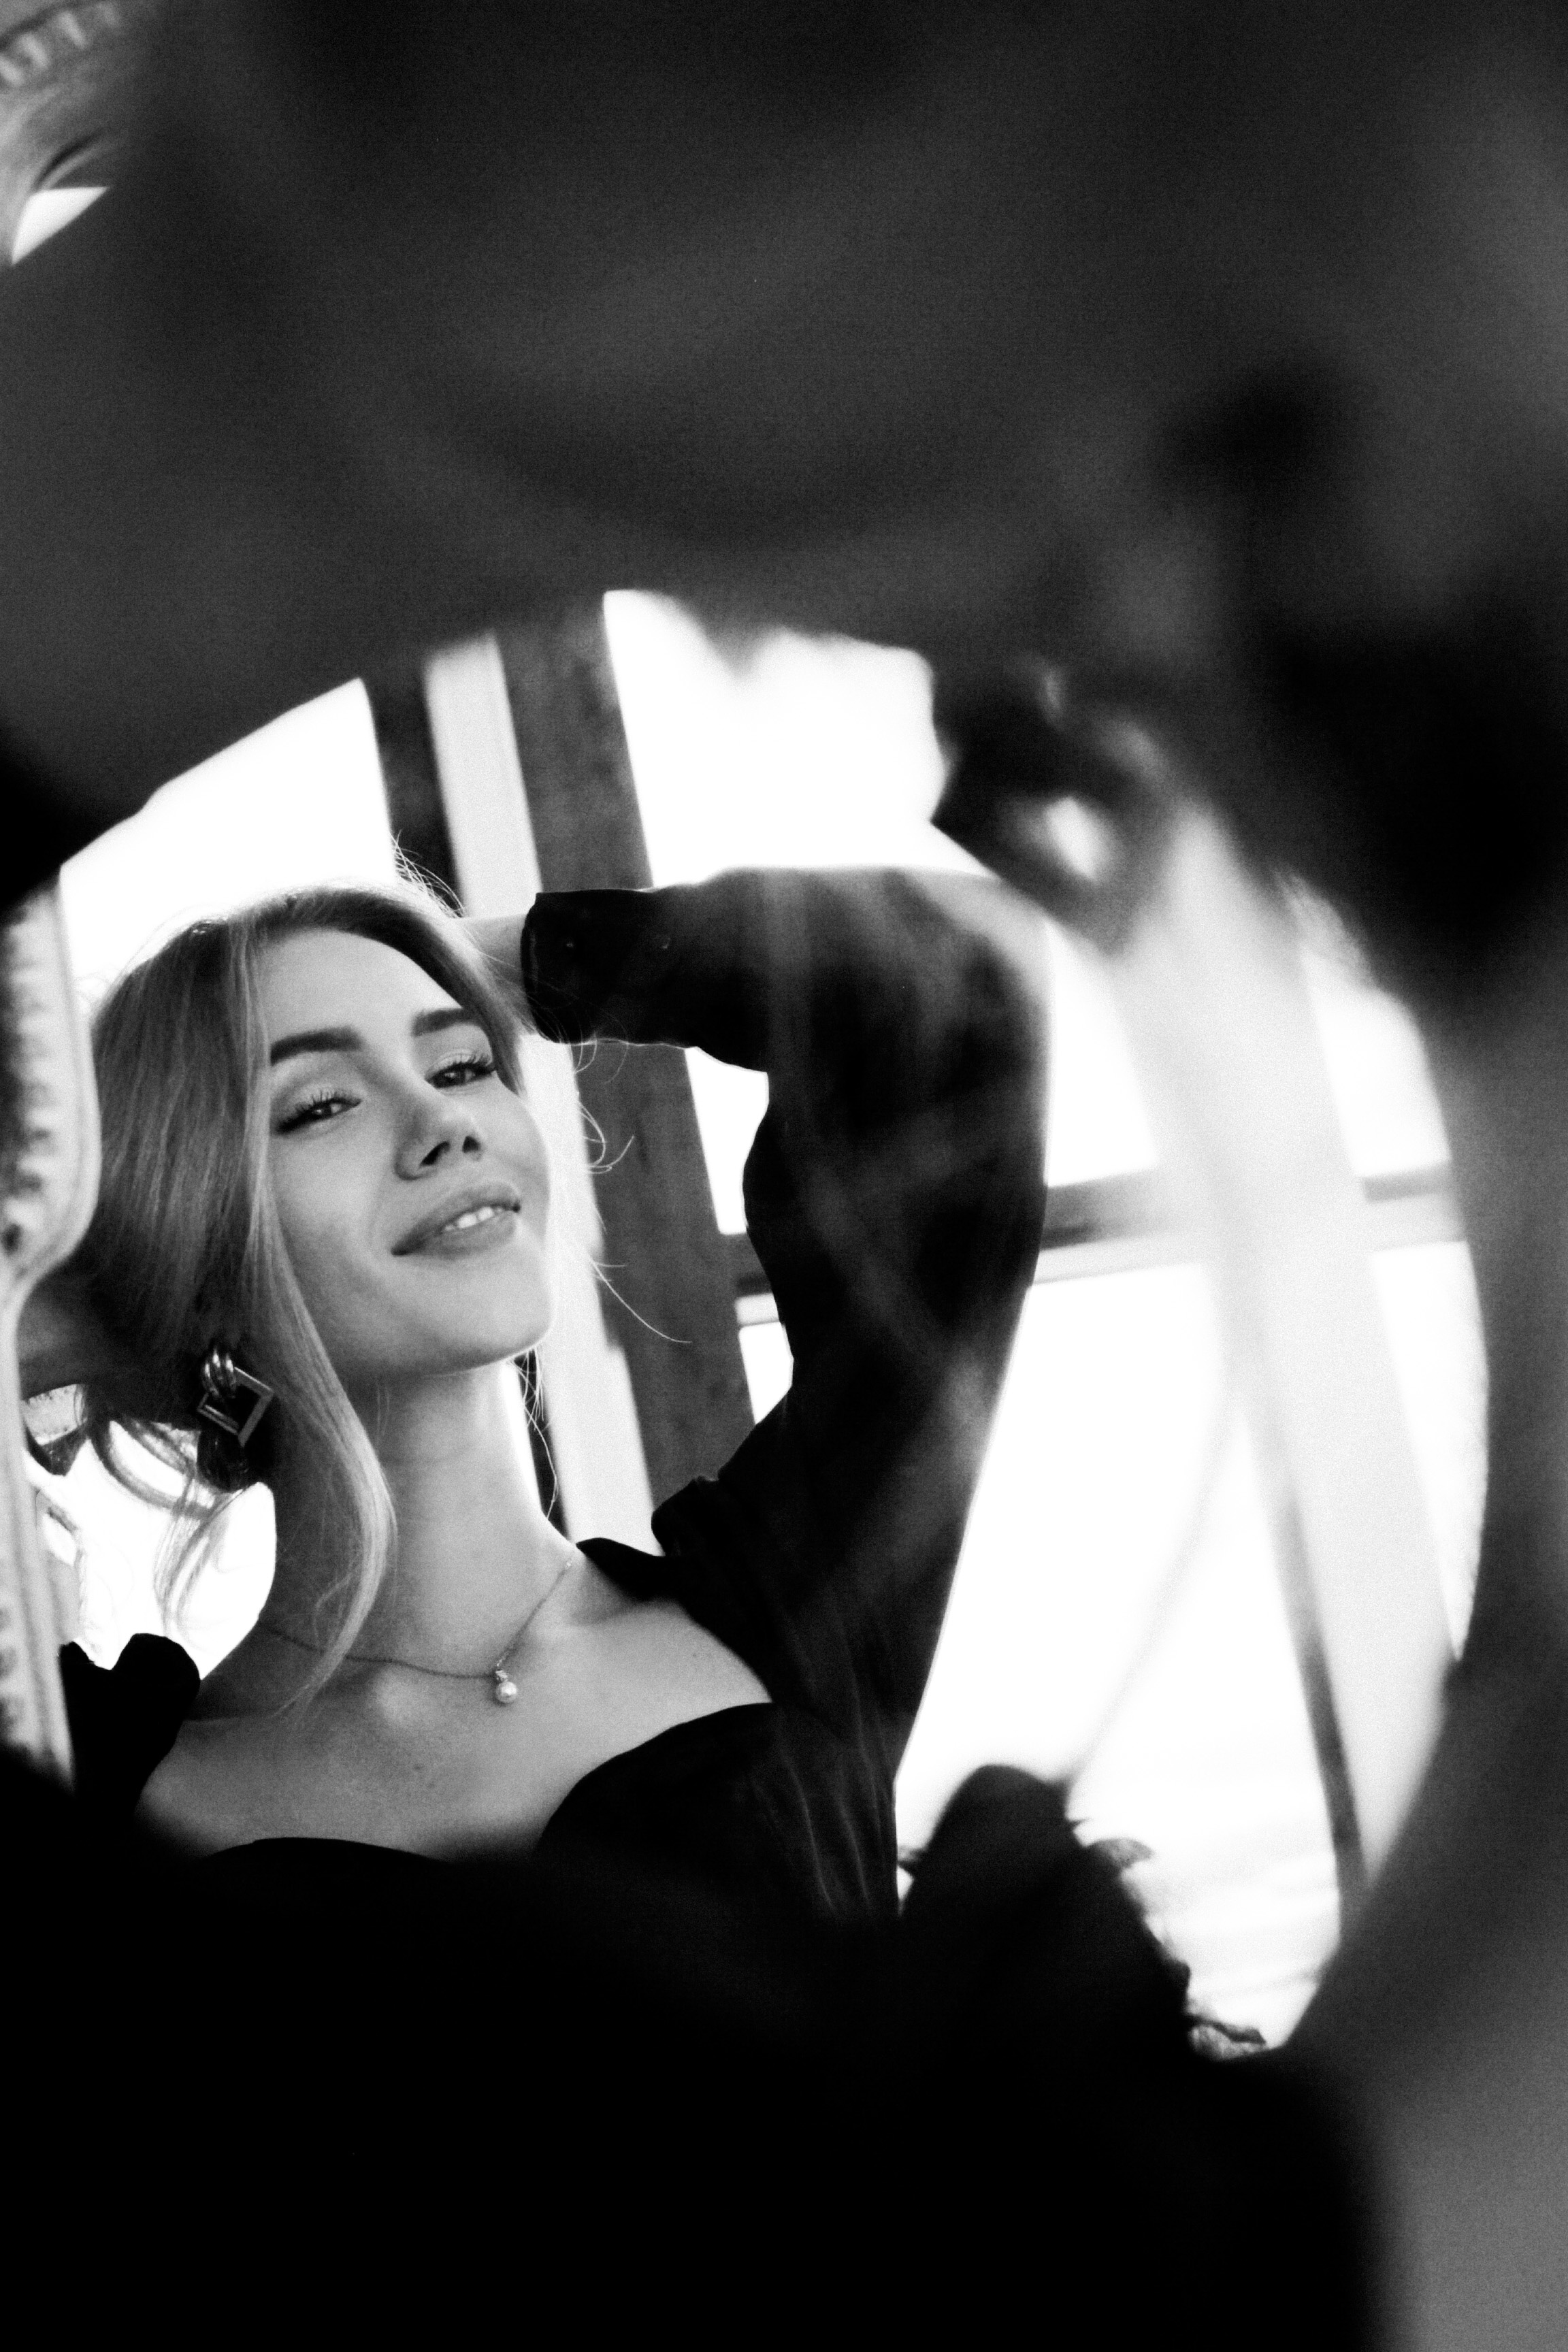
woman, shoulder, smile, flash photography, eyelash, gesture, happy, black and white, elbow, black hair, Tints and shades, event, long hair, monochrome photography, monochrome, entertainment, fun, darkness, formal wear, laugh, room, portrait photography, human leg, shadow, photo shoot, performance, portrait, model